Dongnaeeupseong

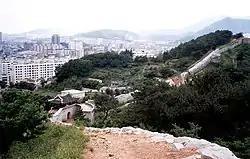
North gate of the fortress

Dongnaeeupseong is a Goryeo-era Korean fortress in Dongnae District, Busan, South Korea. it is located on the mountain Maansan.